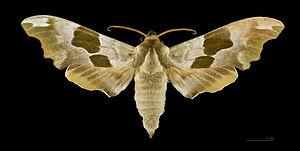
Le sphinx du tilleul, est une espèce de lépidoptères appartenant à la famille des Sphingidae, à la sous-famille des Smerinthinae, à la tribu des Smerinthini et au genre Mimas.